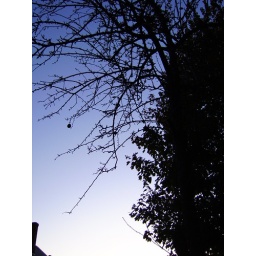
40/365. the final fruits on a almost bare pear tree in my backyard...